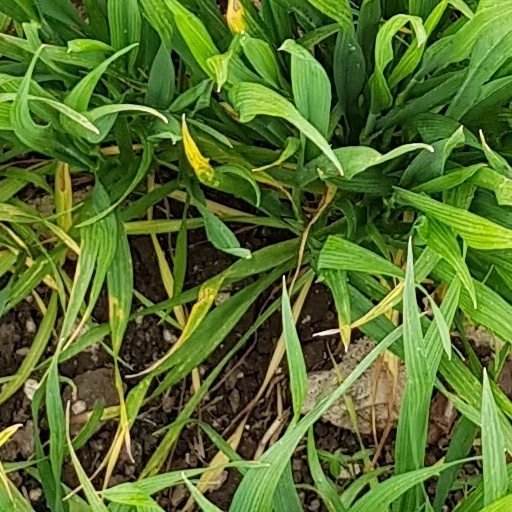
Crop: wheat